InJustice

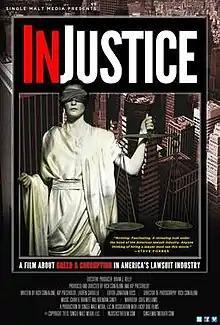

InJustice is a 2011 documentary film produced and directed by Brian Kelly. The film features the impact of tort reform on the United States judicial system. The documentary focuses on how the class action lawsuit, born from the Civil Rights Act of 1964, was skillfully managed by a small group of trial attorneys who manipulated legal rules, procedures — and even their own clients — to become an international enterprise that rivals the scope and profits of Fortune 500 corporations. How lawyers managed to maneuver their way into millions and billions by scamming the judicial system via class action lawsuits.